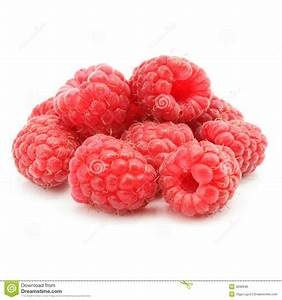
Label: raspberry